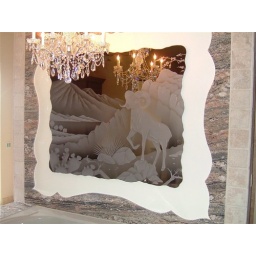
Custom etched glass wall mural and decorative art glass piece.This piece is above a tub in a private residence.